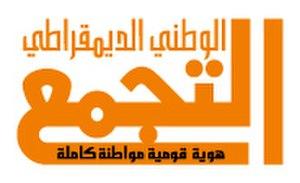
Le Balad, acronyme hébreu pour Brit Le'umit Demokratit est un parti politique israélien, actuellement dirigé par Mtanes Shehadeh.